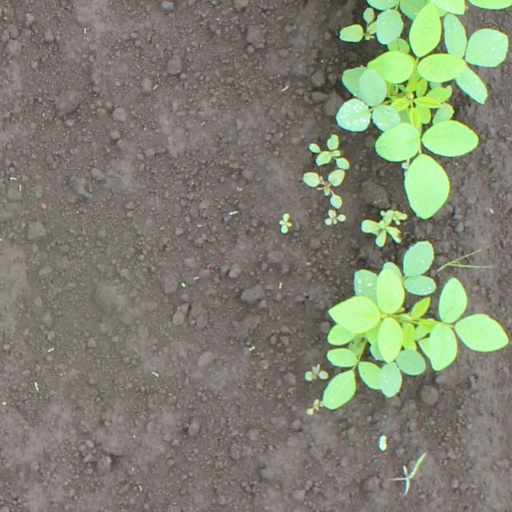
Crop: soybean